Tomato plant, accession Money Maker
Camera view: bottom (45 deg); turntable rotation: 330 degrees
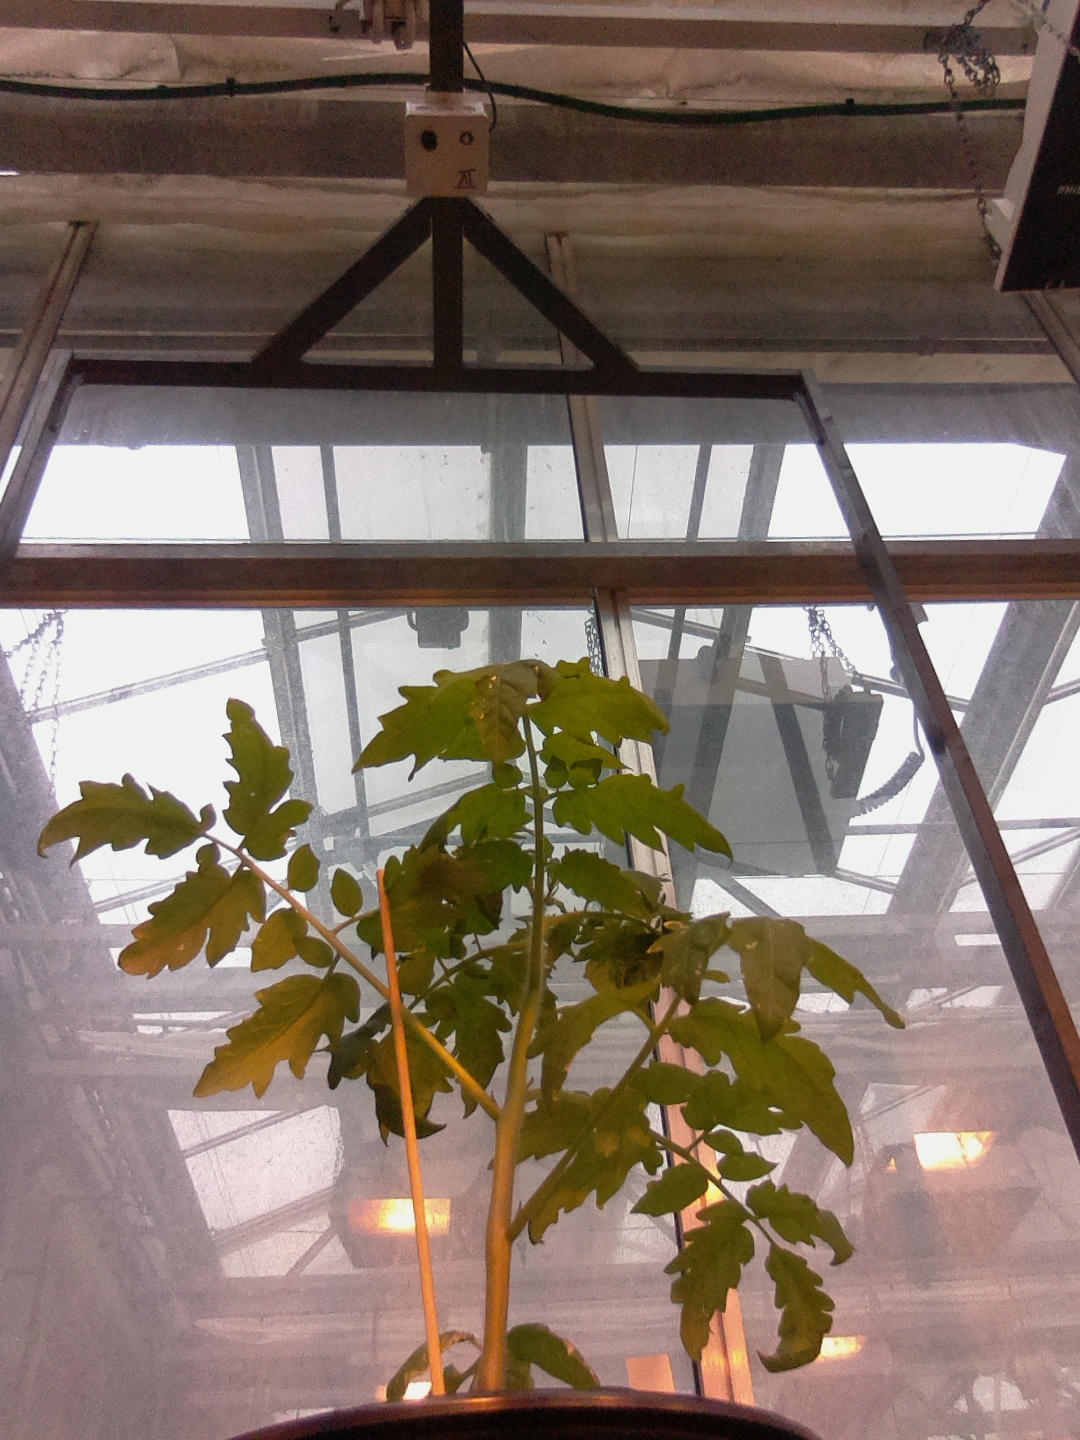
BBCH growth stage 13: 6 of true leaves visible